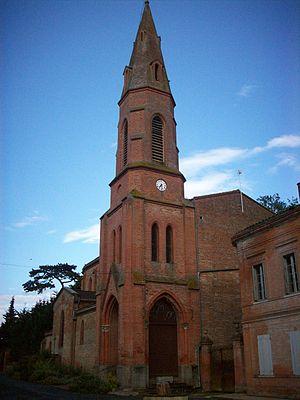
Église Saint-Jean-Baptiste de Lagrâce-Dieu (31)
Lagrâce-Dieu est une commune française située dans le département de la Haute-Garonne en région Occitanie.
La liste des églises de la Haute-Garonne recense de manière exhaustive les églises situées dans le département français de la Haute-Garonne.